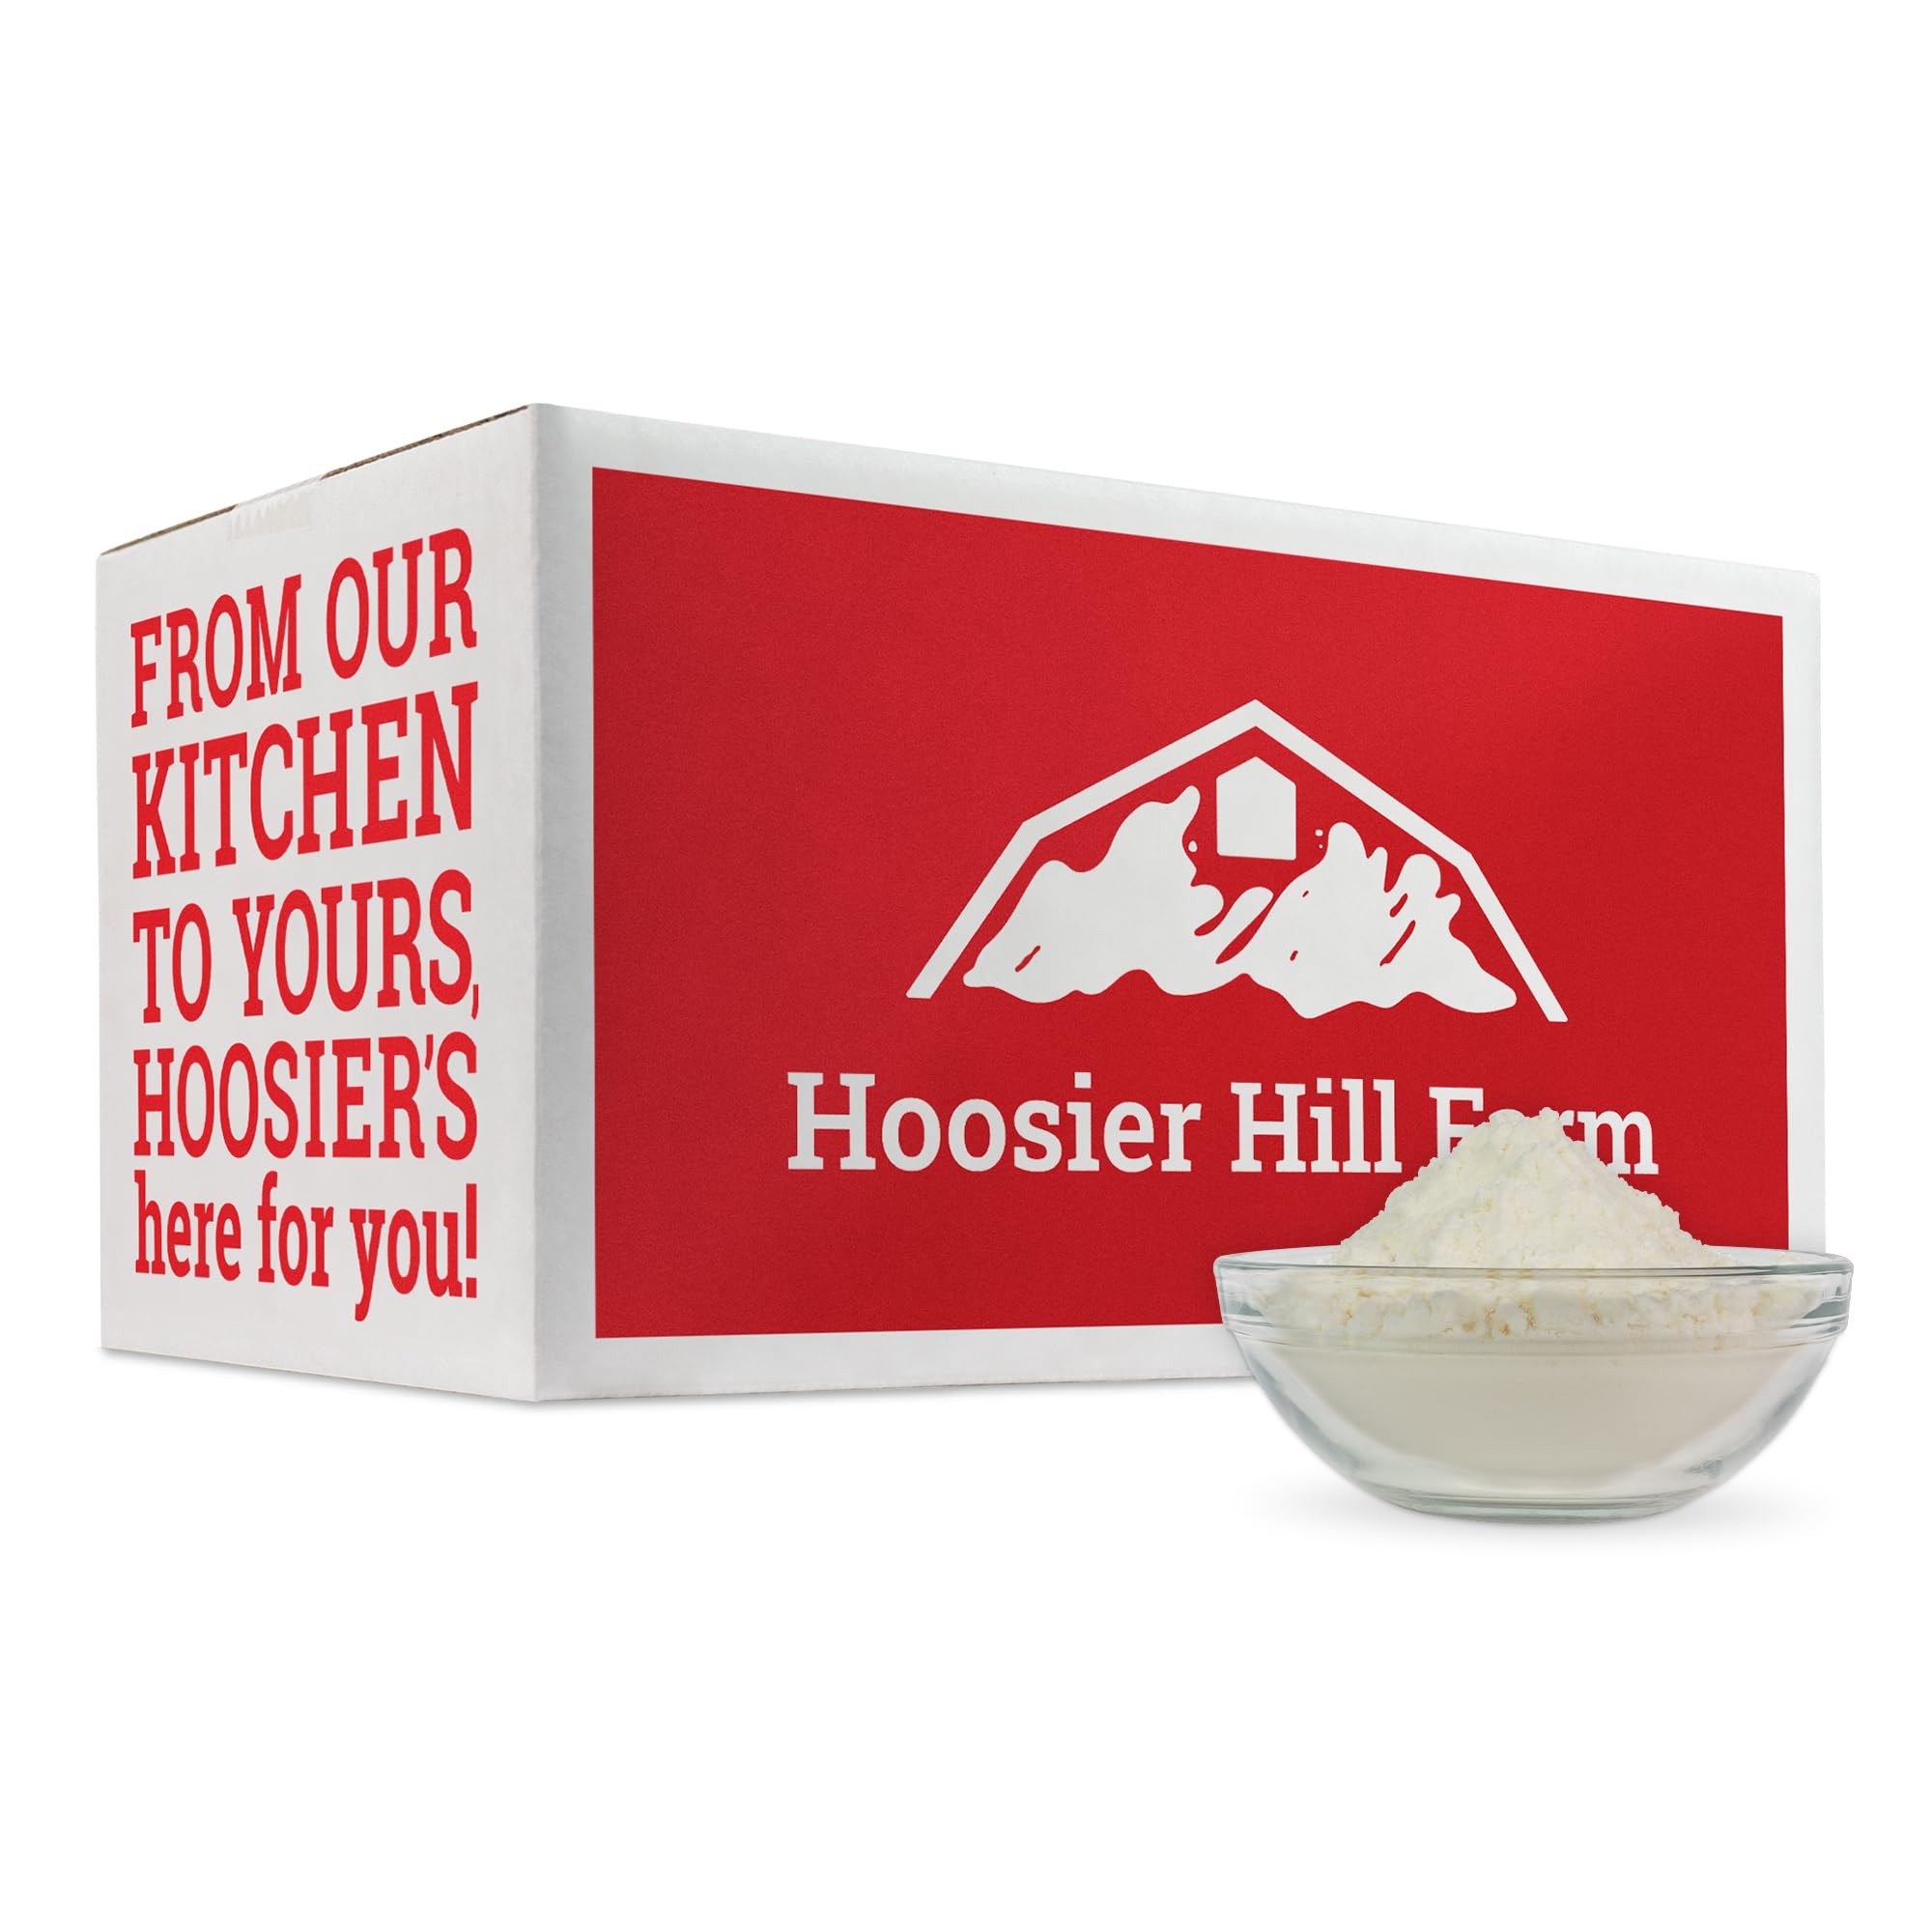
Item Name: Hoosier Hill Farm Real Butter Powder, 25LB (Pack of 1)
Bullet Point 1: Hoosier Hill Farm Butter Powder is a delicious and versatile ingredient made with real butter churned from sweet cream. A great addition to soups, sauces, and homemade mixes, our Butter Powder is made with 100% hormone-free milk, contains no fillers, and is naturally gluten-free.
Bullet Point 2: How To Use: Add to baking mixes for muffins, pancakes, cookies, and cake to add rich flavor. Sprinkle over steamed vegetables or mix with salt for an easy popcorn topping. Use in frostings and fillings for baked goods to achieve a stiff, pipeable consistency without adding extra sugar.
Bullet Point 3: Making Butter from Butter Powder: Mix 1/2 cup of powder with 2 tablespoons of cold water in a small bowl. Use a fork or a small whisk to stir until smooth and thick to make 1/4 cup of soft, spreadable butter. If the consistency is too thin, add more powder 1 teaspoon at a time.
Bullet Point 4: BULK powders will arrive in a 25LB sealed bag.
Bullet Point 5: Storage: Store in a cool, dry place for maximum shelf life. We do not recommend refrigerating or freezing powdered butter.
Product Description: Hoosier Hill Farm Butter Powder is a delicious and versatile ingredient made with real butter churned from sweet cream. A great addition to soups, sauces, and homemade mixes, our Butter Powder is made with 100% hormone-free milk, contains no fillers, and is naturally gluten-free. How To Use: Add to baking mixes for muffins, pancakes, cookies, and cake to add rich flavor. Sprinkle over steamed vegetables or mix with salt for an easy popcorn topping. Use in frostings and fillings for baked goods to achieve a stiff, pipeable consistency without adding extra sugar. Making Butter from Butter Powder: Mix 1/2 cup of powder with 2 tablespoons of cold water in a small bowl. Use a fork or a small whisk to stir until smooth and thick to make 1/4 cup of soft, spreadable butter. If the consistency is too thin, add more powder 1 teaspoon at a time. Storage: Store in a cool, dry place for maximum shelf life. We do not recommend refrigerating or freezing powdered butter. Allergens: Contains milk. Packaged in a facility that processes dairy, soy, peanuts, and wheat products.
Value: 400.0
Unit: Ounce

Price: 30.99